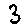
Label: 3